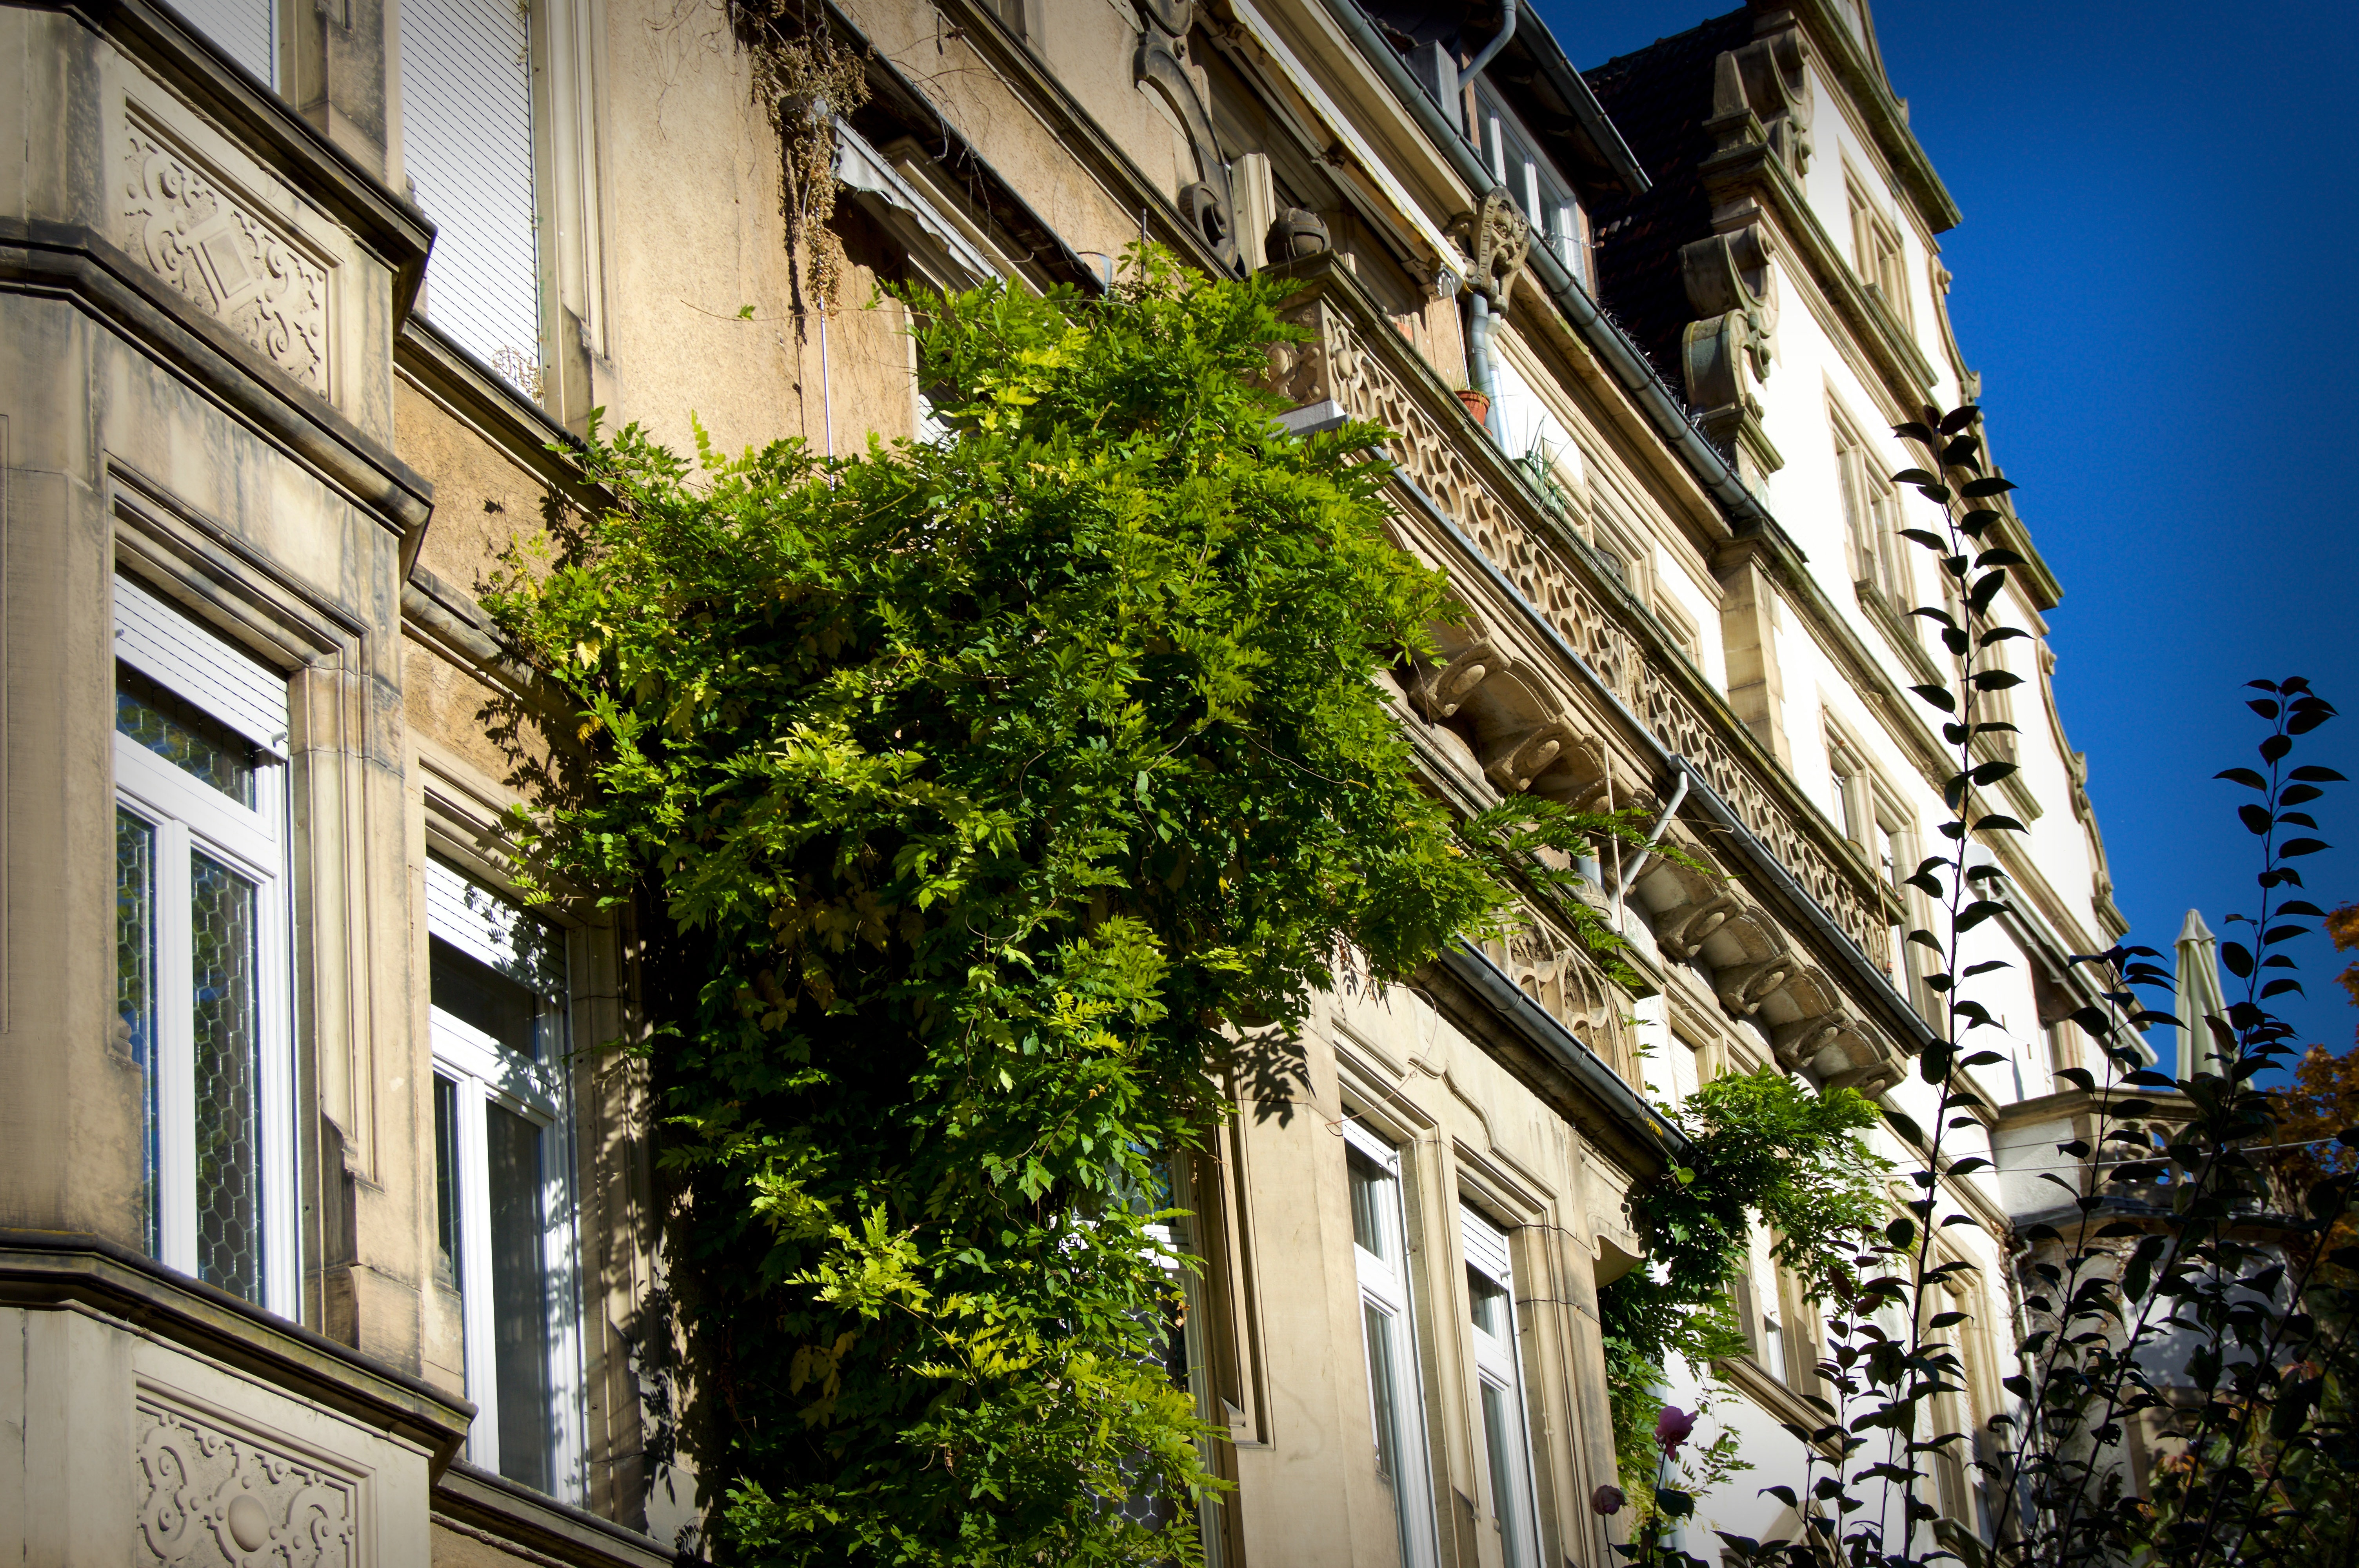
architecture, road, street, house, sunlight, town, perspective, building, alley, city, home, downtown, idyllic, autumn, landmark, facade, heidelberg, deciduous tree, leaves, home decor, estate, weststadt, grnderzeit, art nouveau, architectural style, pirohd, neighbourhood, urban area, residential area, human settlement